Early history of American football

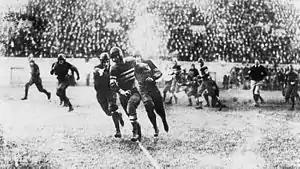
McMillin scores on Harvard.

Utilizing the "jump shift" offense, John Heisman's Georgia Tech Golden Tornado won 222 to 0 over Cumberland on October 7, 1916, at Grant Field in the most lopsided victory in college football history. Tech went on a 33-game winning streak during this period. The 1917 team was the first national champion from the South, led by a powerful backfield of Joe Guyon, Everett Strupper, Albert Hill, and Judy Harlan. It had the first two players from the Deep South selected first-team All-American in Strupper and tackle Walker Carpenter. Strupper, aside from his quickness, overcame deafness and handled the signals like a regular quarterback. He could also read a defender's lips. Pop Warner's Pittsburgh Panthers were also undefeated, but declined a challenge by Heisman to a game. When Heisman left Tech after 1919, his shift was still employed by protege William Alexander.